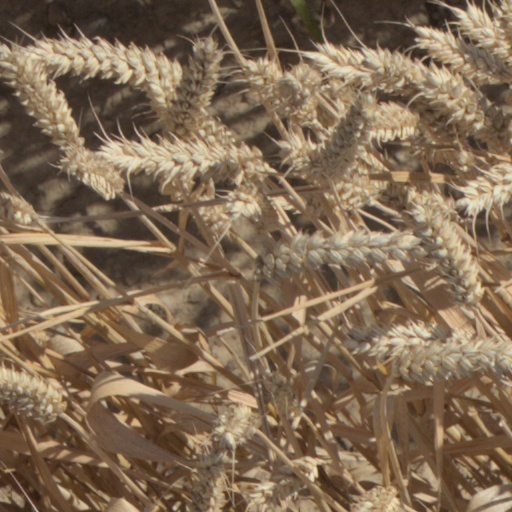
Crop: wheat